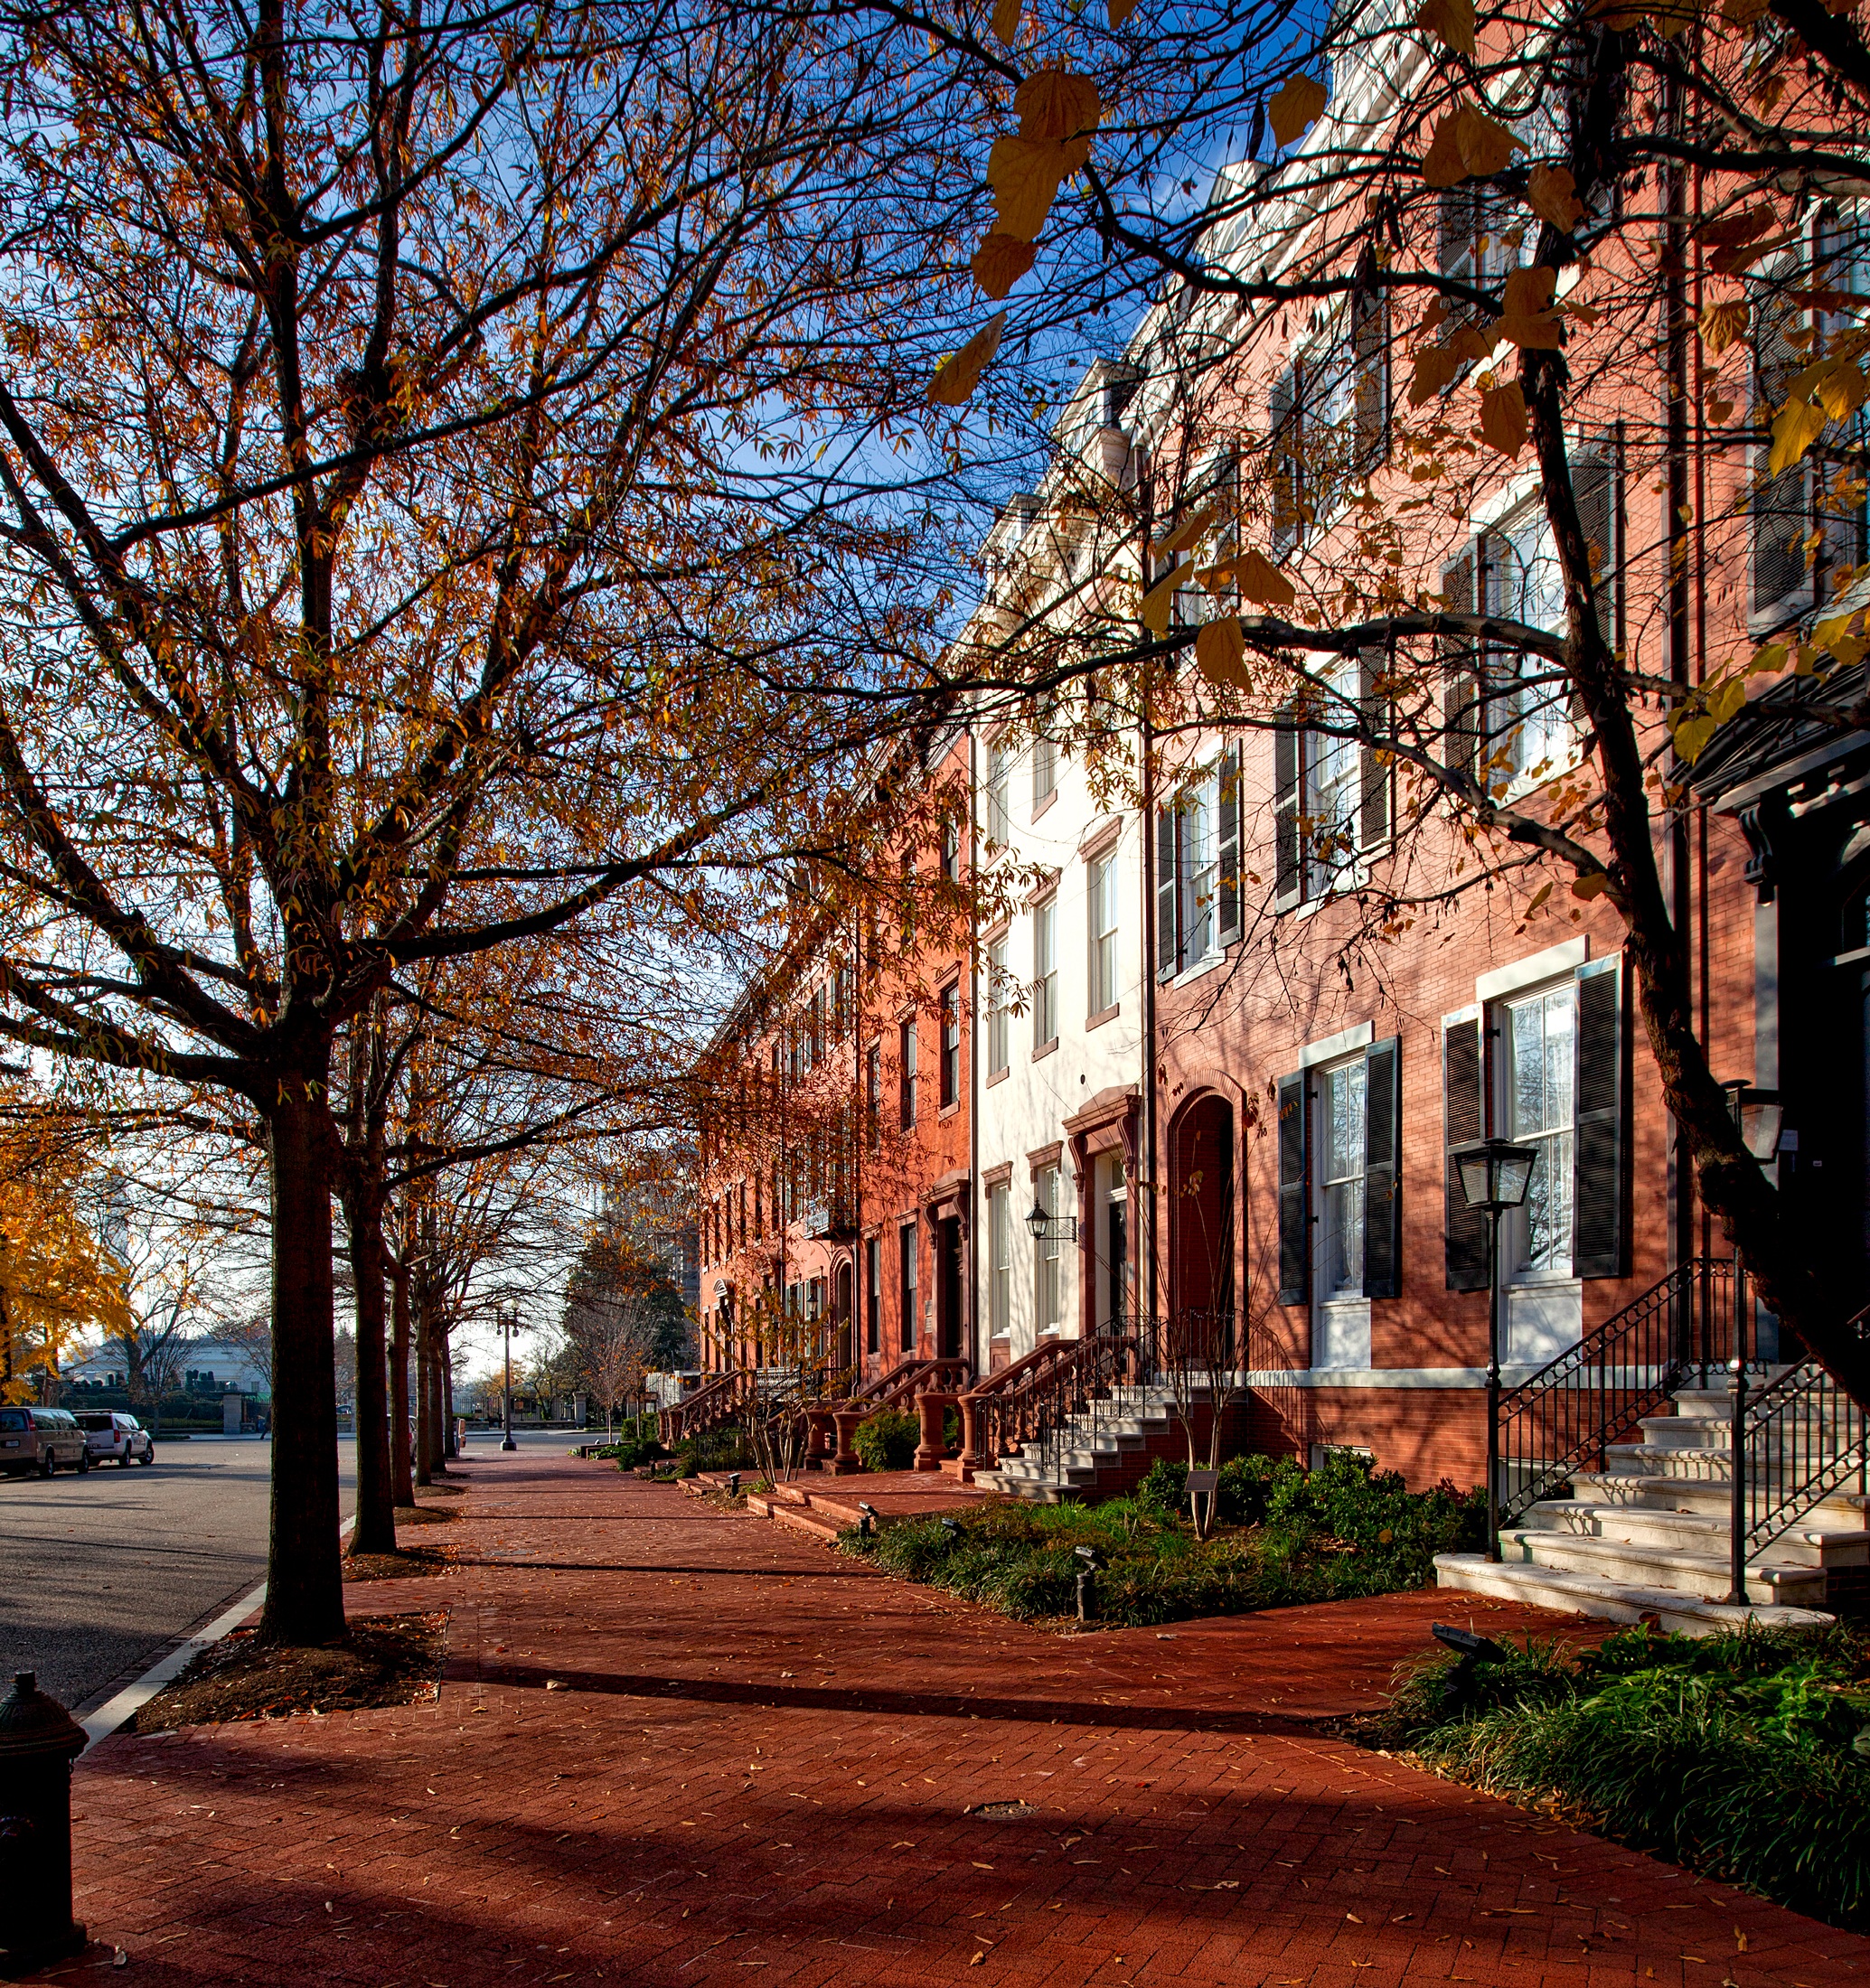
tree, architecture, plant, street, house, fall, sidewalk, flower, town, city, cityscape, downtown, travel, autumn, park, historic, season, trees, outdoors, hdr, buildings, houses, estate, depth of field, neighbourhood, washington dc, upscale, row houses, lafayette park, brownstones, urban area, residential area, woody plant